Eastern Bloc politics

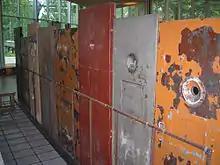
KGB prison doors on display in the Museum of Occupations, Tallinn, Estonia.

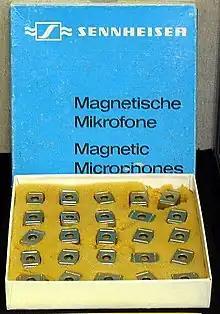
Stasi construction bugs employed in new buildings

Eastern Bloc secret police organizations were formed on Vladimir Lenin's theory and Joseph Stalin's practical application of "the defense of the revolution." One of the first acts of Lenin after the October 1917 Revolution was the establishment of a secret police, the Cheka. Such organizations in the Eastern Bloc became the "shield and sword" of the ruling Communist party. The party's claim was based on Lenin's general theory of class struggle, imperialism, legitimate socialism, and the dictatorship of the proletariat.